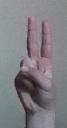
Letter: taa